John William Lindt

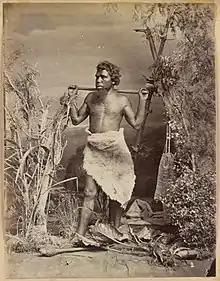
Studio portrait of an Aboriginal Australian (ca. 1870-1892) J. W. Lindt State Library Victoria H2001.60/7

Over c.1873-1874, using the slow and laborious wet-plate collodion process Lindt produced photographs of the local indigenous people both in their environment conducting actual traditional ceremonies in the Clarence River district, and in his studio. In the latter, the subjects, set in elaborate recreations of natural environment, clothed traditionally, and surrounded by implements, are the more compositionally controlled because Lindt was able to prepare and process his plates with the necessary complex chemistry close at hand in his darkrooms. His prints were contact-printed from huge 20 x 16 inch (50.8 cm x 40.64 cm) wet plate negatives. Twelve of this series is included his 1874 album "Australian Aboriginals". Also during his Grafton years, from 1869 to 1876, Lindt produced "Australian Types" (c.1873-1874); and "Characteristic Australian Scenery" (1875) commissioned by the New South Wales Government for the 1876 Philadelphia Centennial Exhibition. The albums include fastidiously composed and exposed images such as "The Artist's Camp (Near Wintervale)" (1875) and "Tower Hill Creek", N.S.W. (1875) each meticulously printed, qualities he maintained in his imagery henceforth.